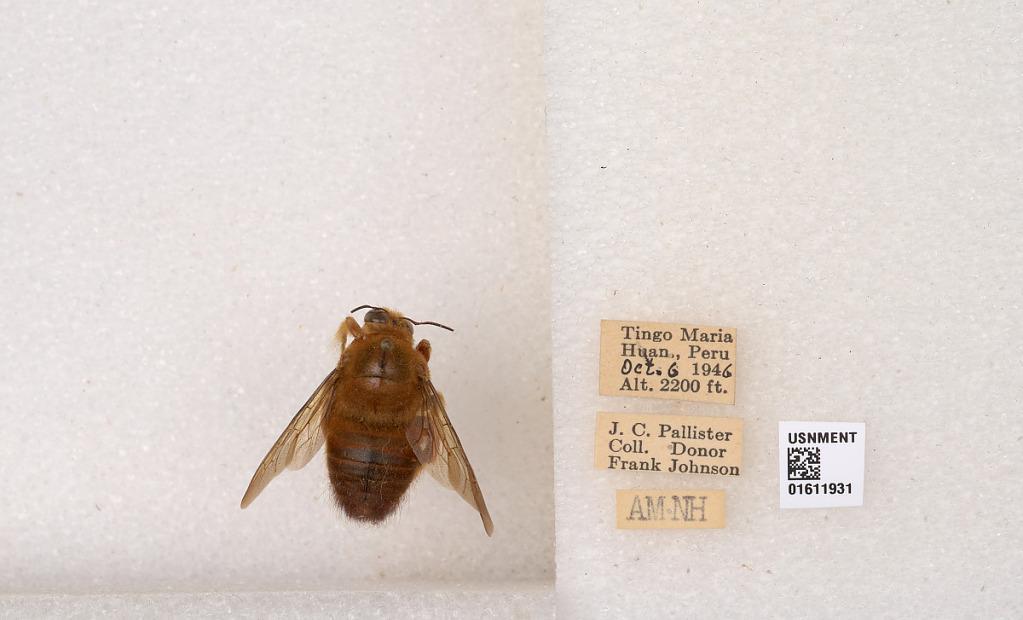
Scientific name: Xylocopa (Neoxylocopa) sp.
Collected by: J. Costa
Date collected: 1946-10-6
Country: Peru
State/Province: Huanuco
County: Leoncio Prado
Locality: Tingo Maria